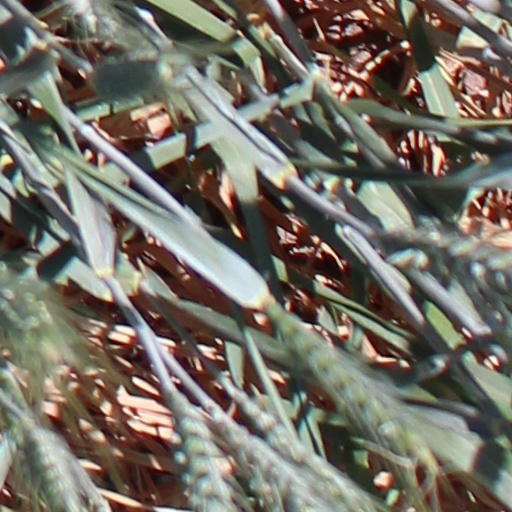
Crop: wheat